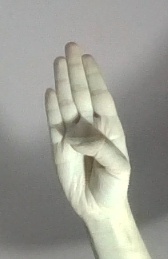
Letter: kaaf